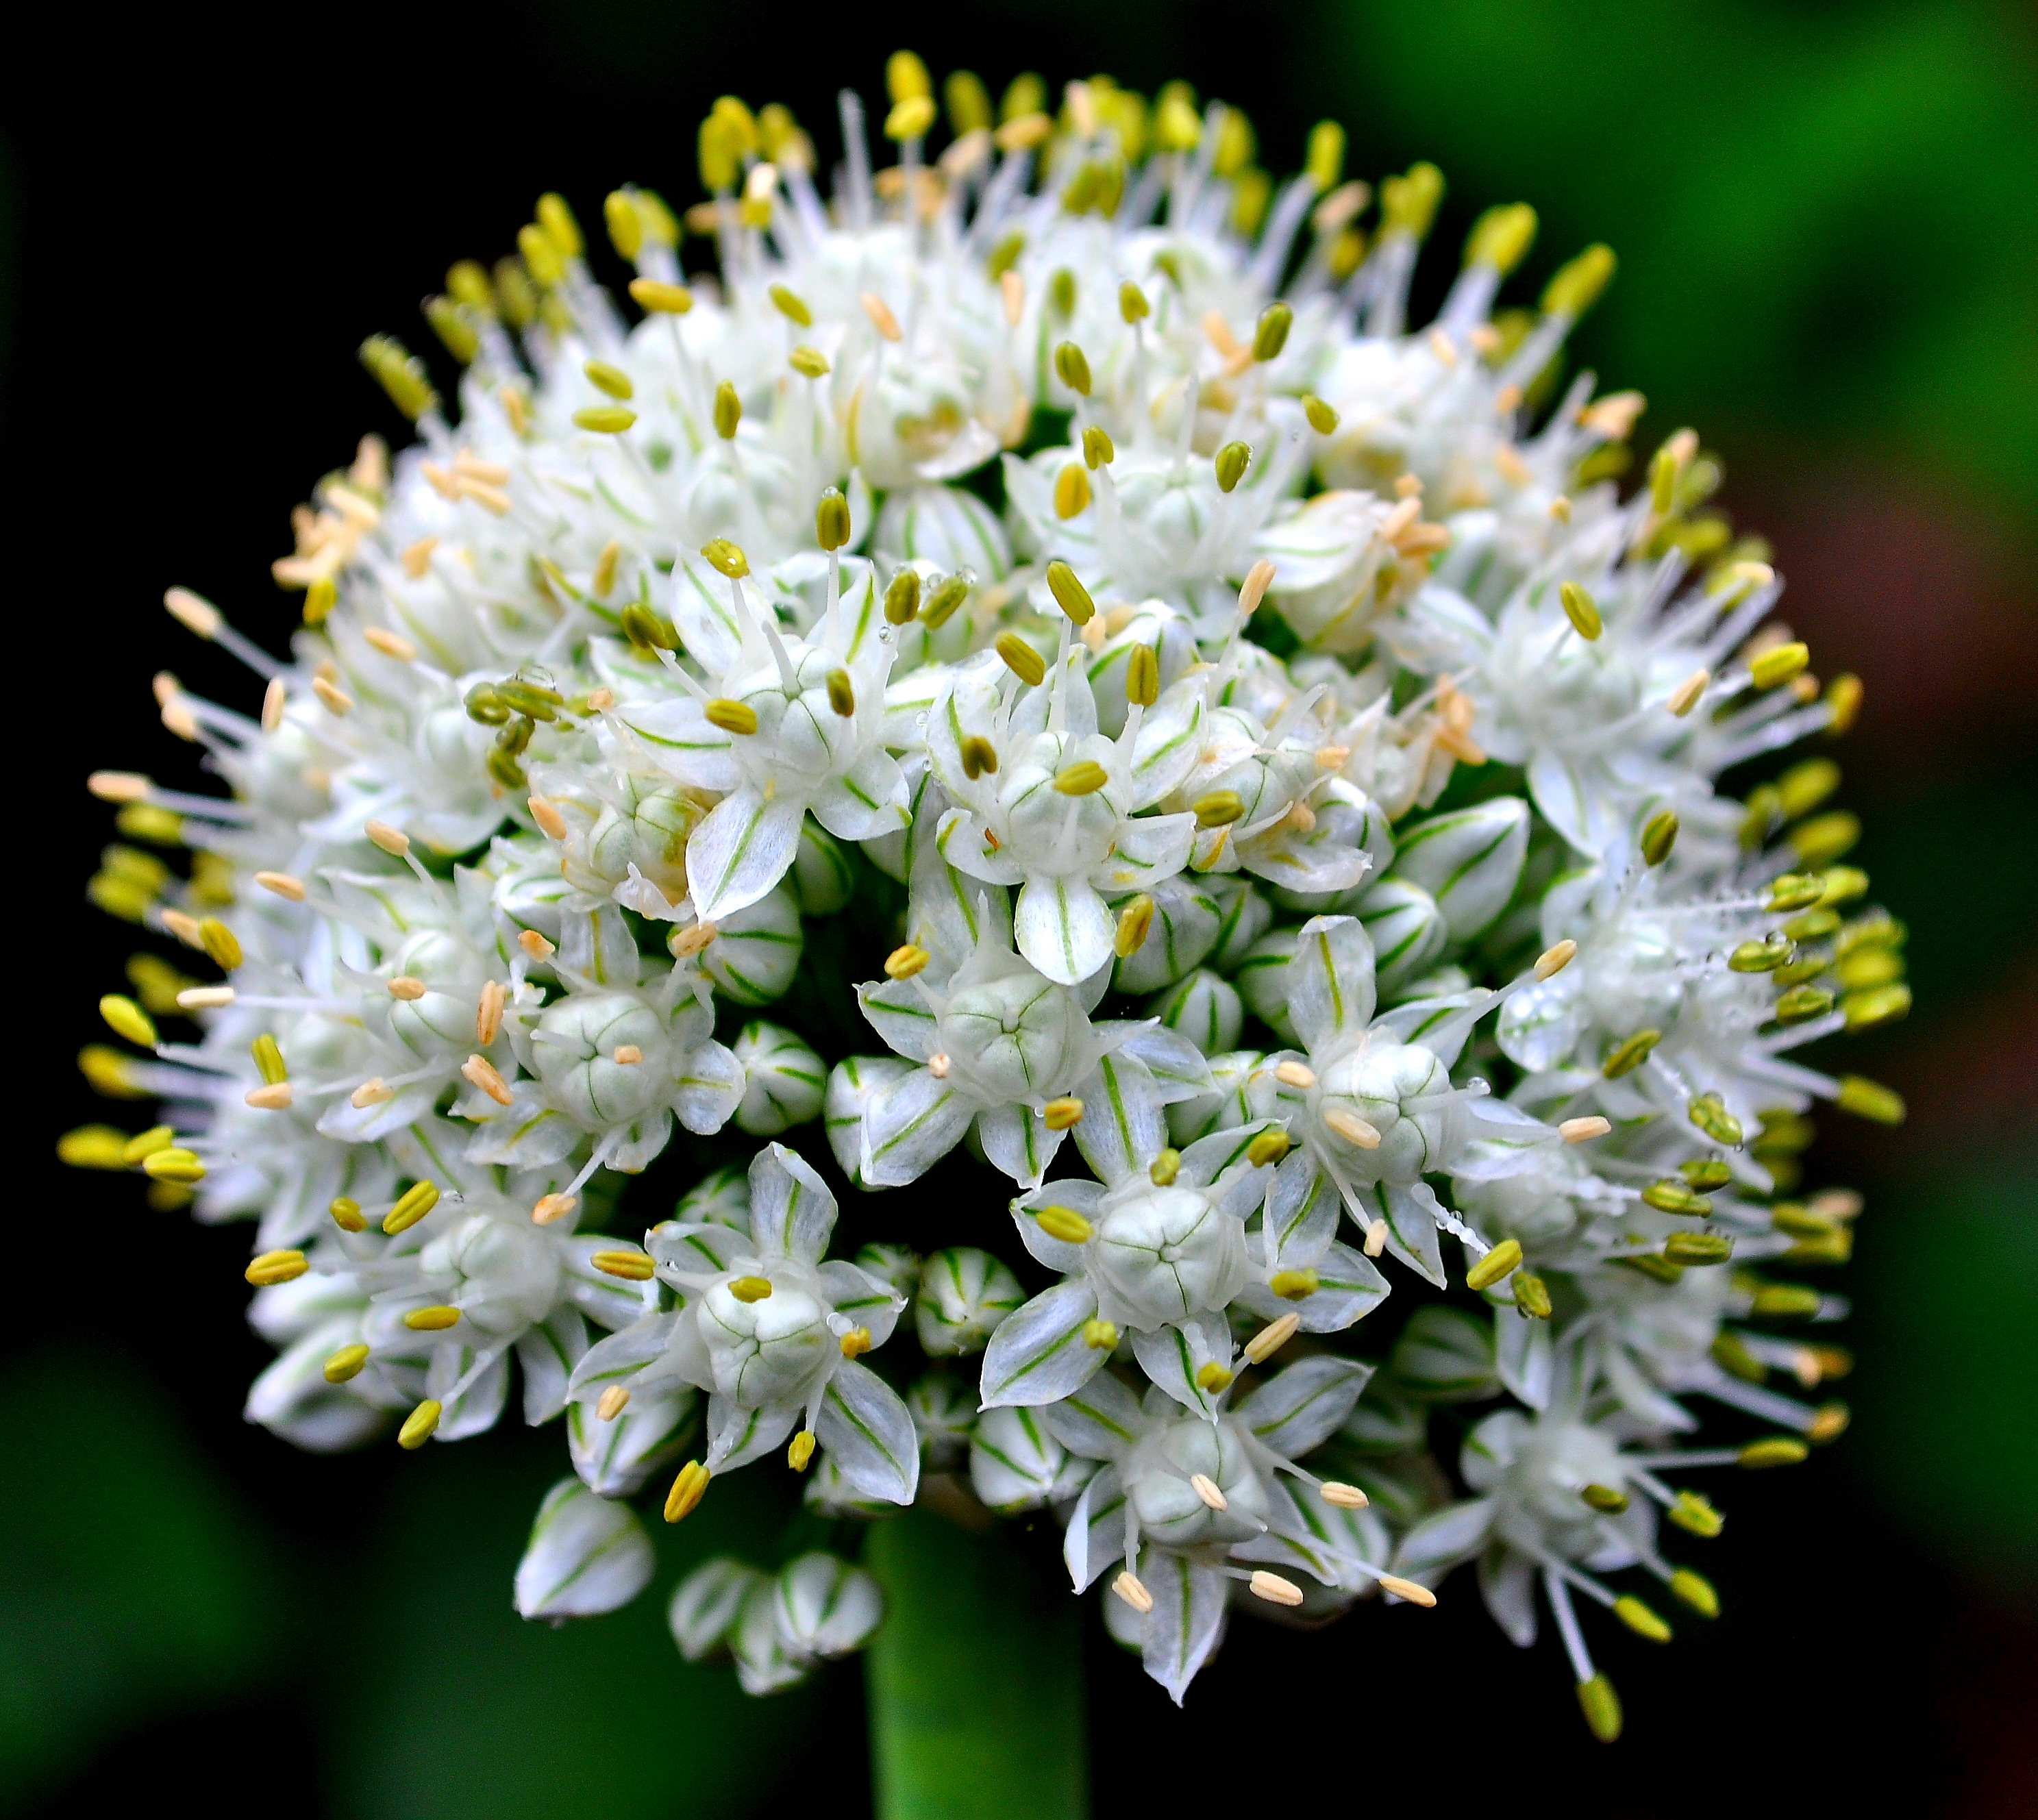
nature, branch, blossom, plant, flower, produce, macro, botany, flora, wildflower, flowers, shrub, naturaleza, flores, nikond90, ggl1, macro photography, flowering plant, land plant